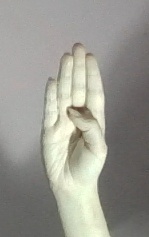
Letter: kaaf